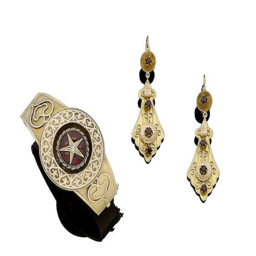
a garnet and diamond bangle , and a pair of earrings in shadow